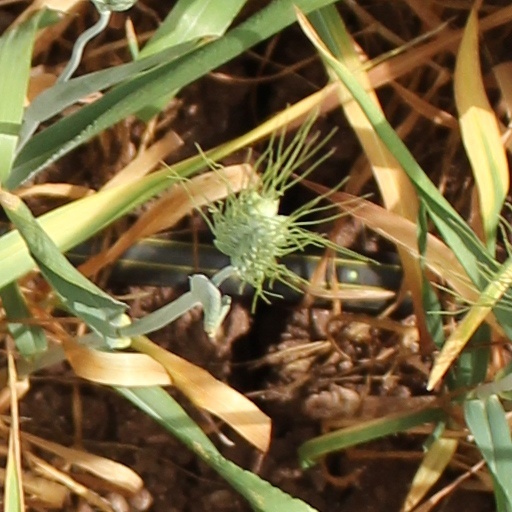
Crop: wheat